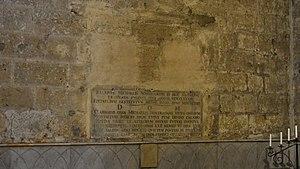
Michel de Nostredame, dit Nostradamus, né le 14 décembre 1503 à Saint-Rémy-de-Provence et mort le 2 juillet 1566 à Salon-de-Provence, est un apothicaire et auteur français. Pratiquant l'astrologie, il est surtout connu pour ses prédictions sur la marche du monde.